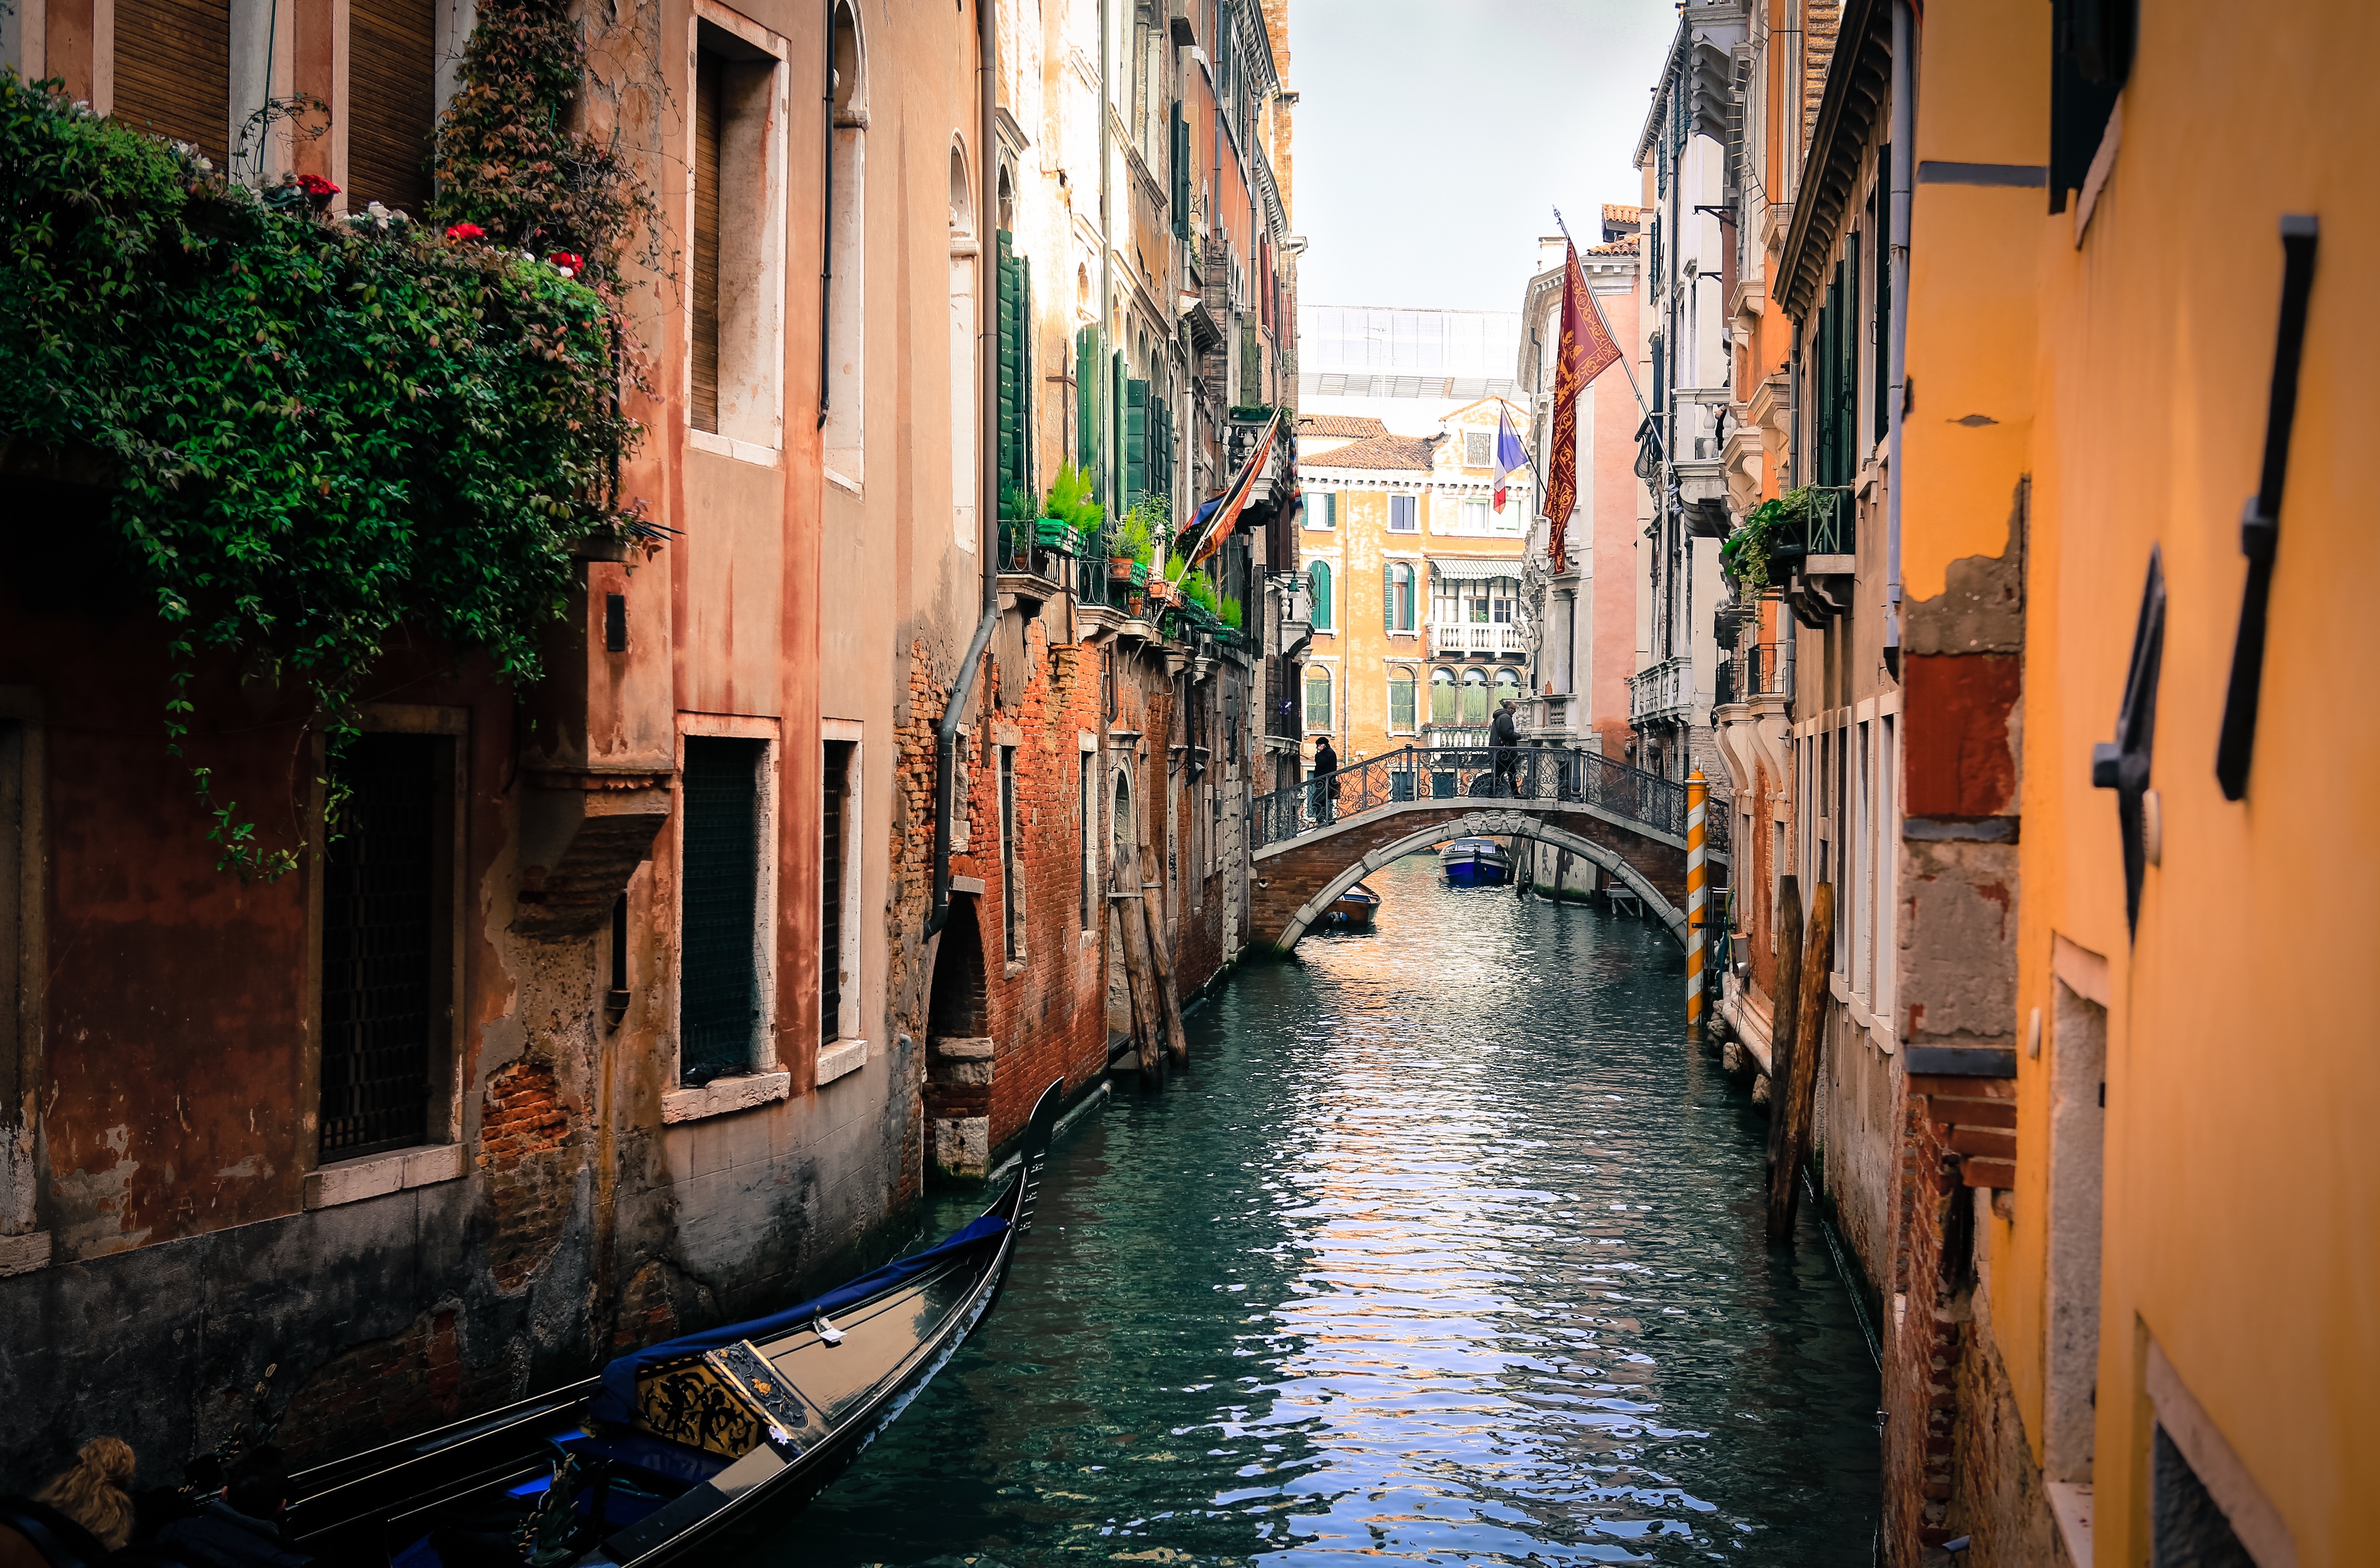
boat, street, town, alley, canal, travel, vehicle, italy, venice, waterway, channel, gondola, gondolas